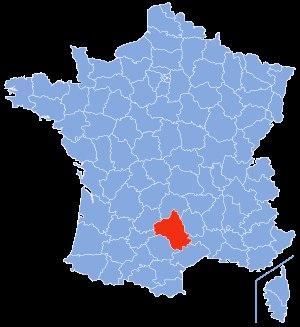
La famille de Barrau, anciennement Barrau, est une famille subsistante de la noblesse française, originaire de la province du Rouergue de nos jours le département de l'Aveyron, en France.
L’Aveyron se situe dans le Sud du Massif central. Le point culminant du département est le lieu-dit les Cazalets, culminant à 1 463 mètres, sur les monts d'Aubrac. Le département de l'Aveyron est découpé en plusieurs régions naturelles comme les Grands Causses ou Rougiers.